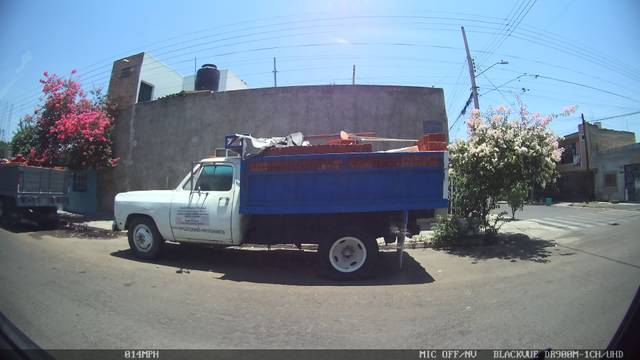
Region: Mexico
Coordinates: 20.622, -103.373